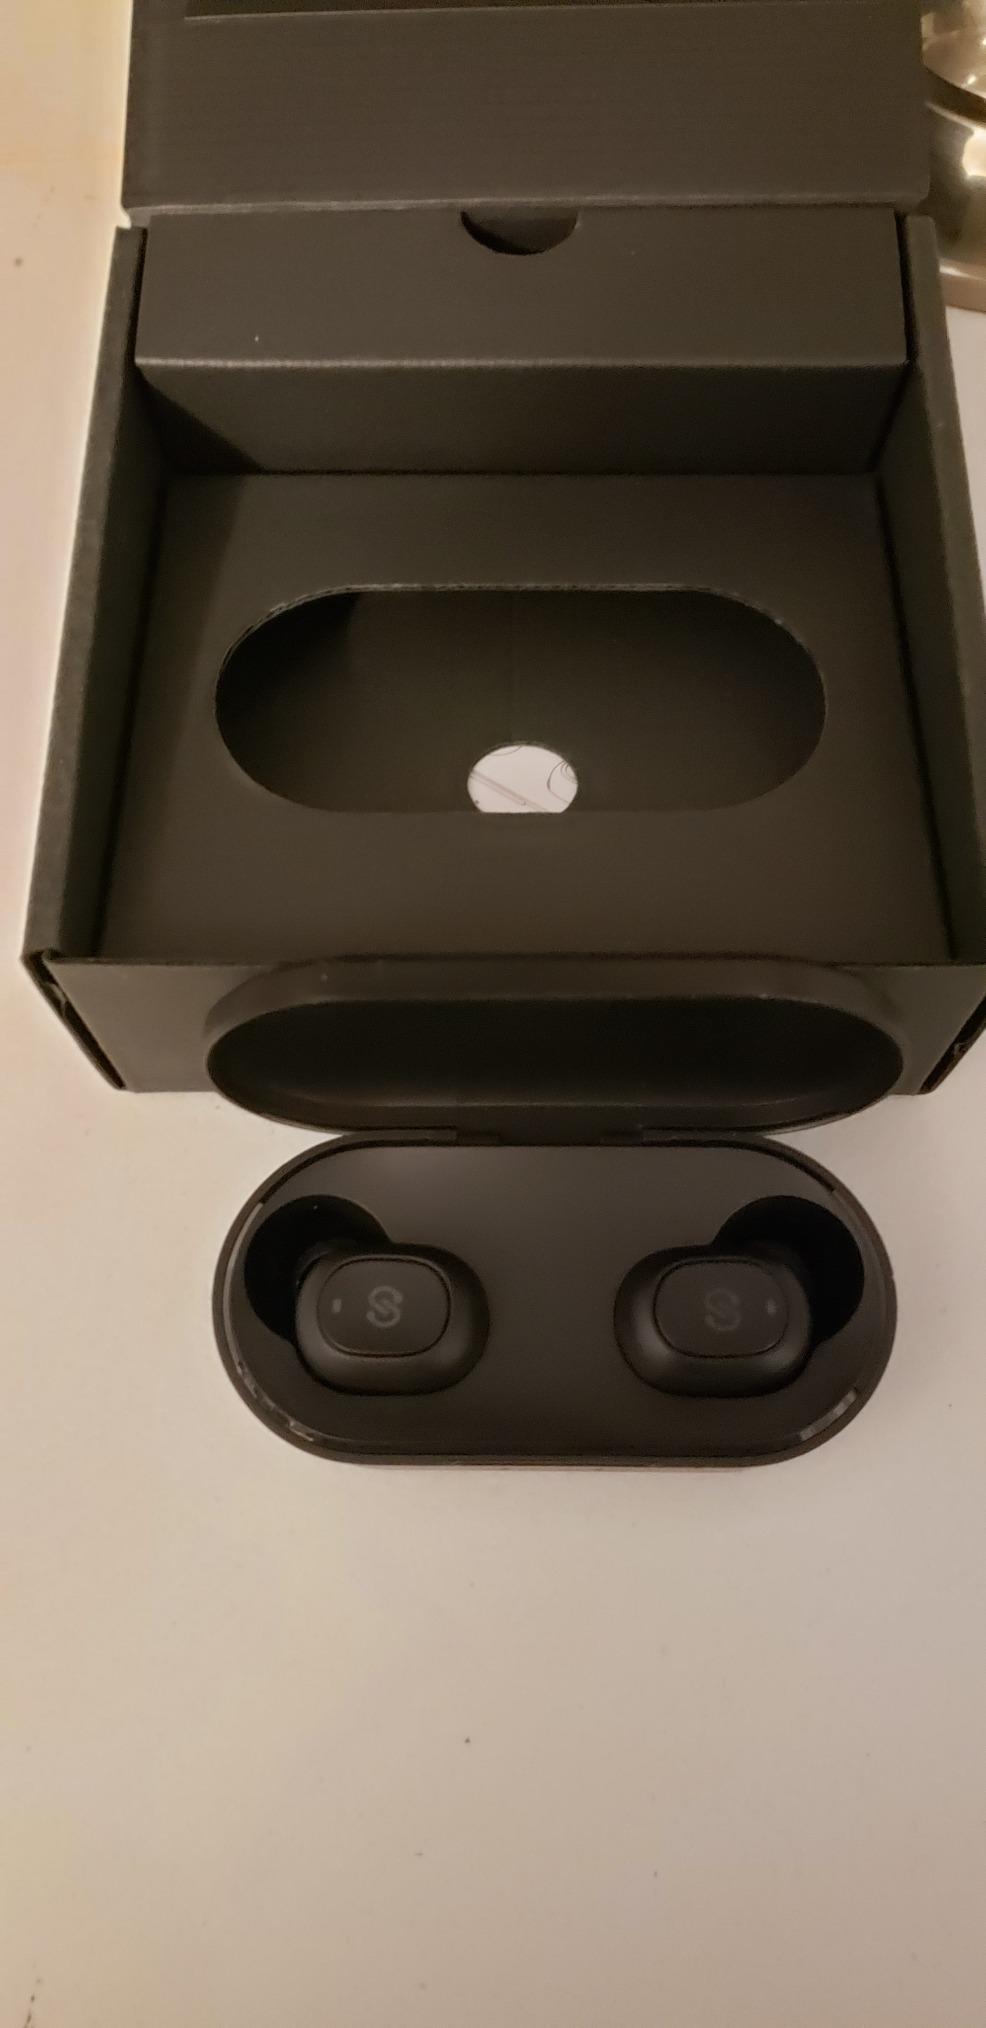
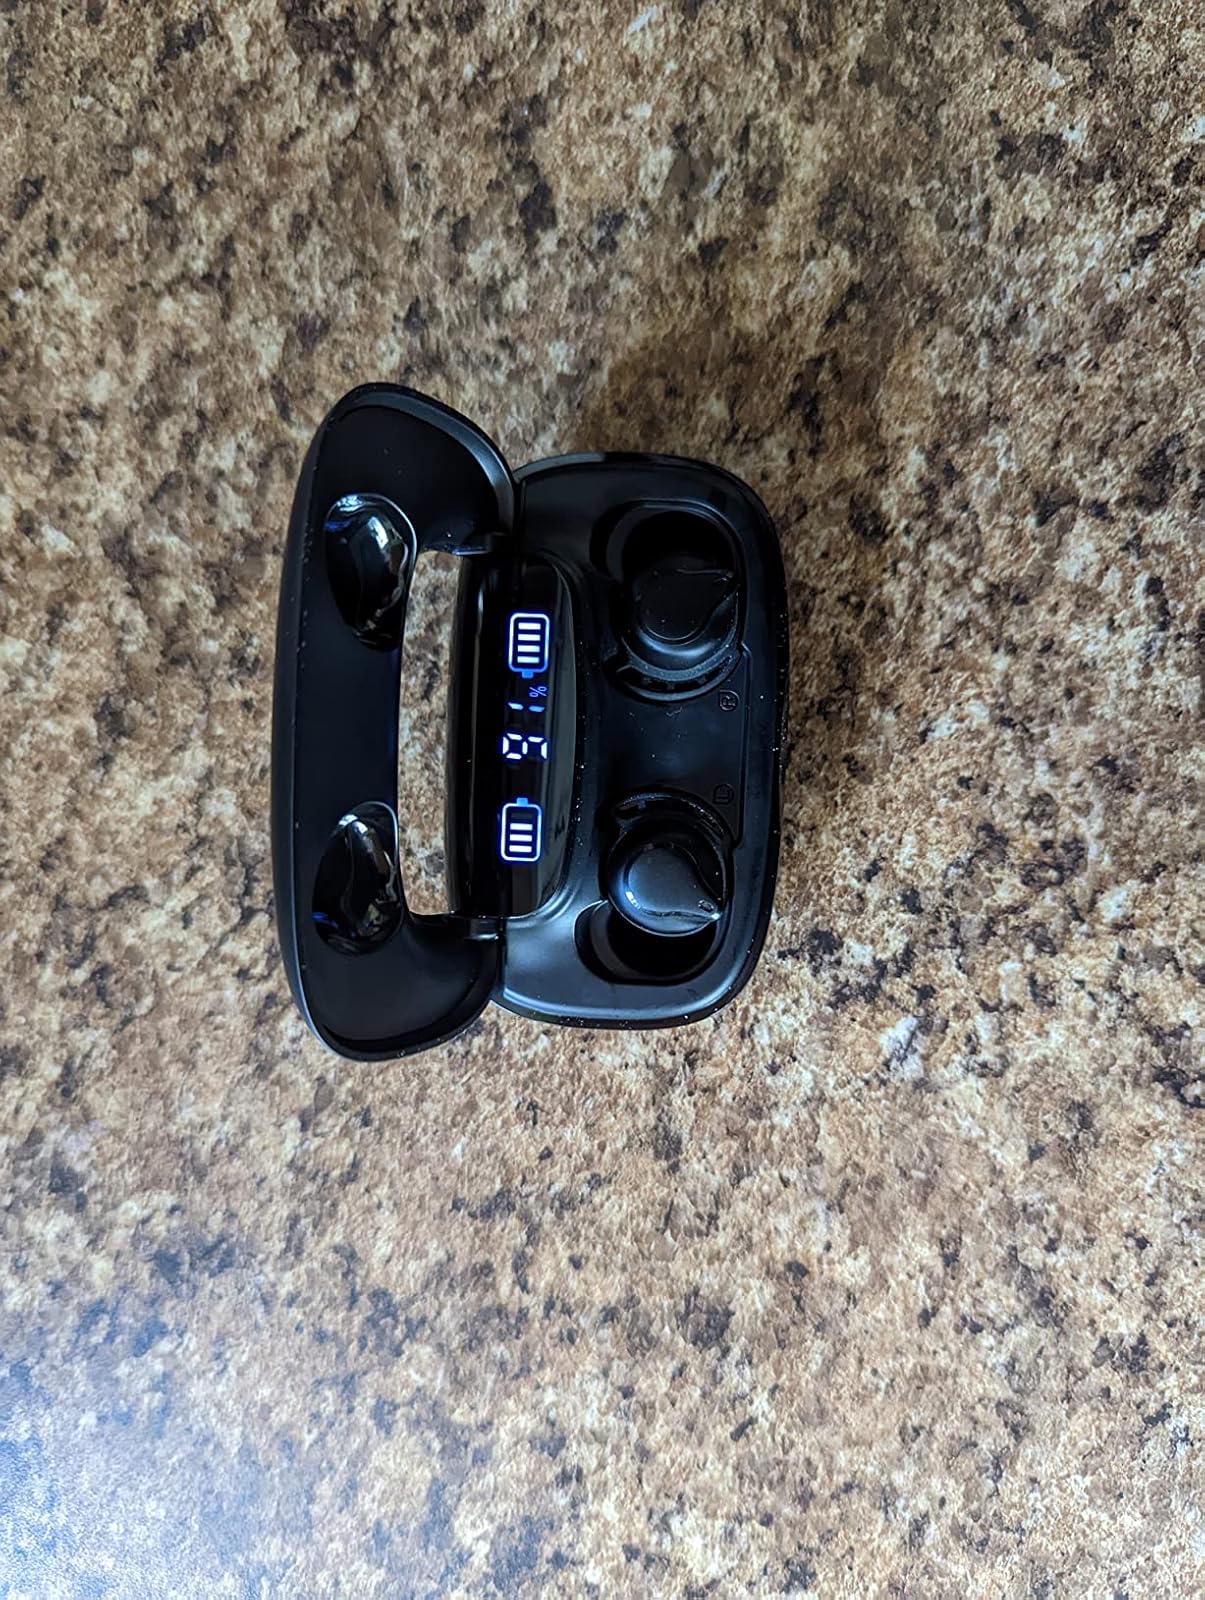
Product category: earbuds
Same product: no